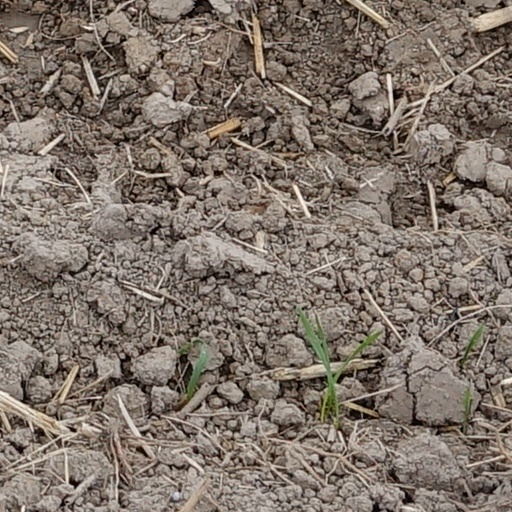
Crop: wheat